The Adventure of Charles Augustus Milverton

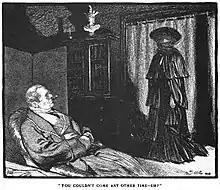
Milverton meets with the supposed maid, 1904 illustration by Frederic Dorr Steele in "Collier's"

They break into the study, but just as Holmes opens the safe, Milverton enters the study, even though he should be in bed asleep. Holmes and Watson hide behind a curtain, while Milverton has a midnight meeting with a supposed maidservant offering to sell letters that would compromise her mistress.